Sir Robert Ferguson, 2nd Baronet

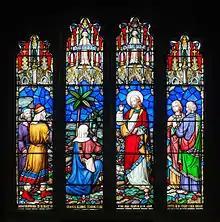
Stained glass window in memory of Sir Robert Ferguson, installed in the south aisle of St Columb's Cathedral c. 1860

He was appointed High Sheriff of Donegal in 1818 and High Sheriff of Tyrone in 1825 and then elected as the Member of Parliament (MP) for Londonderry City at the 1830 general election, but his election was declared void. A member of the United University club, he was re-elected at the resulting by-election held on 2 April 1831, and held the seat until his death in 1860, at the age of 63, when the baronetcy became extinct. In 1859 he voted in favour of the Derby ministry's reform bill.